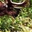
Label: deer